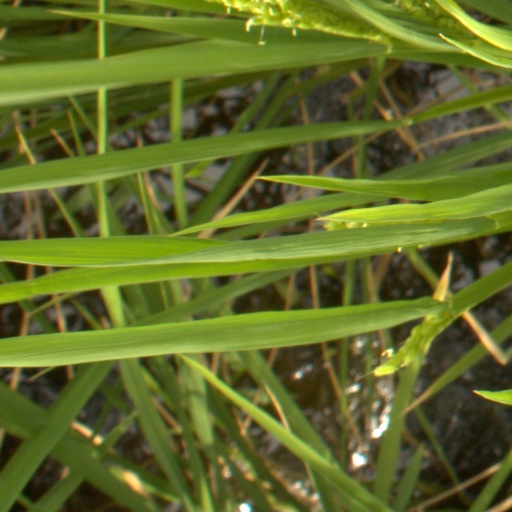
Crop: rice